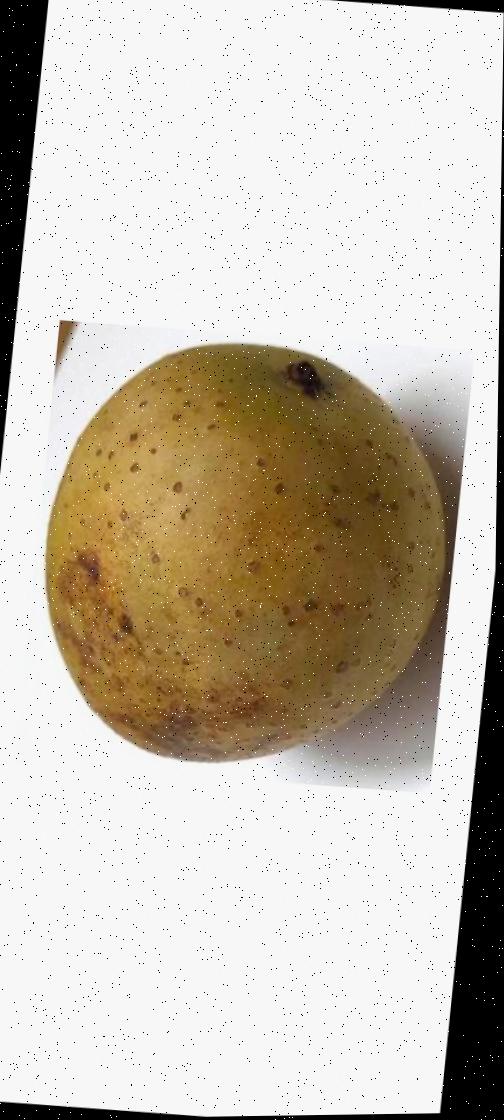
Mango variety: Gourmoti